Pentatonix

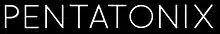
Pentatonix's logo

Scott Hoying and Kirstie Maldonado dropped out of college in hopes of winning "The Sing-Off", while Mitch Grassi skipped his high school graduation to audition for the show. After they won, all of the members relocated to Los Angeles in order to pursue a career as recording artists. The main goal of the group was to become the first mainstream a cappella group in recent times.